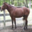
Label: horse